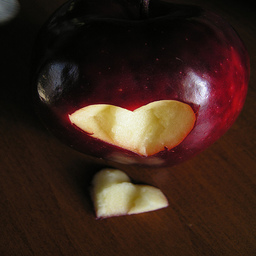
Label: Apple